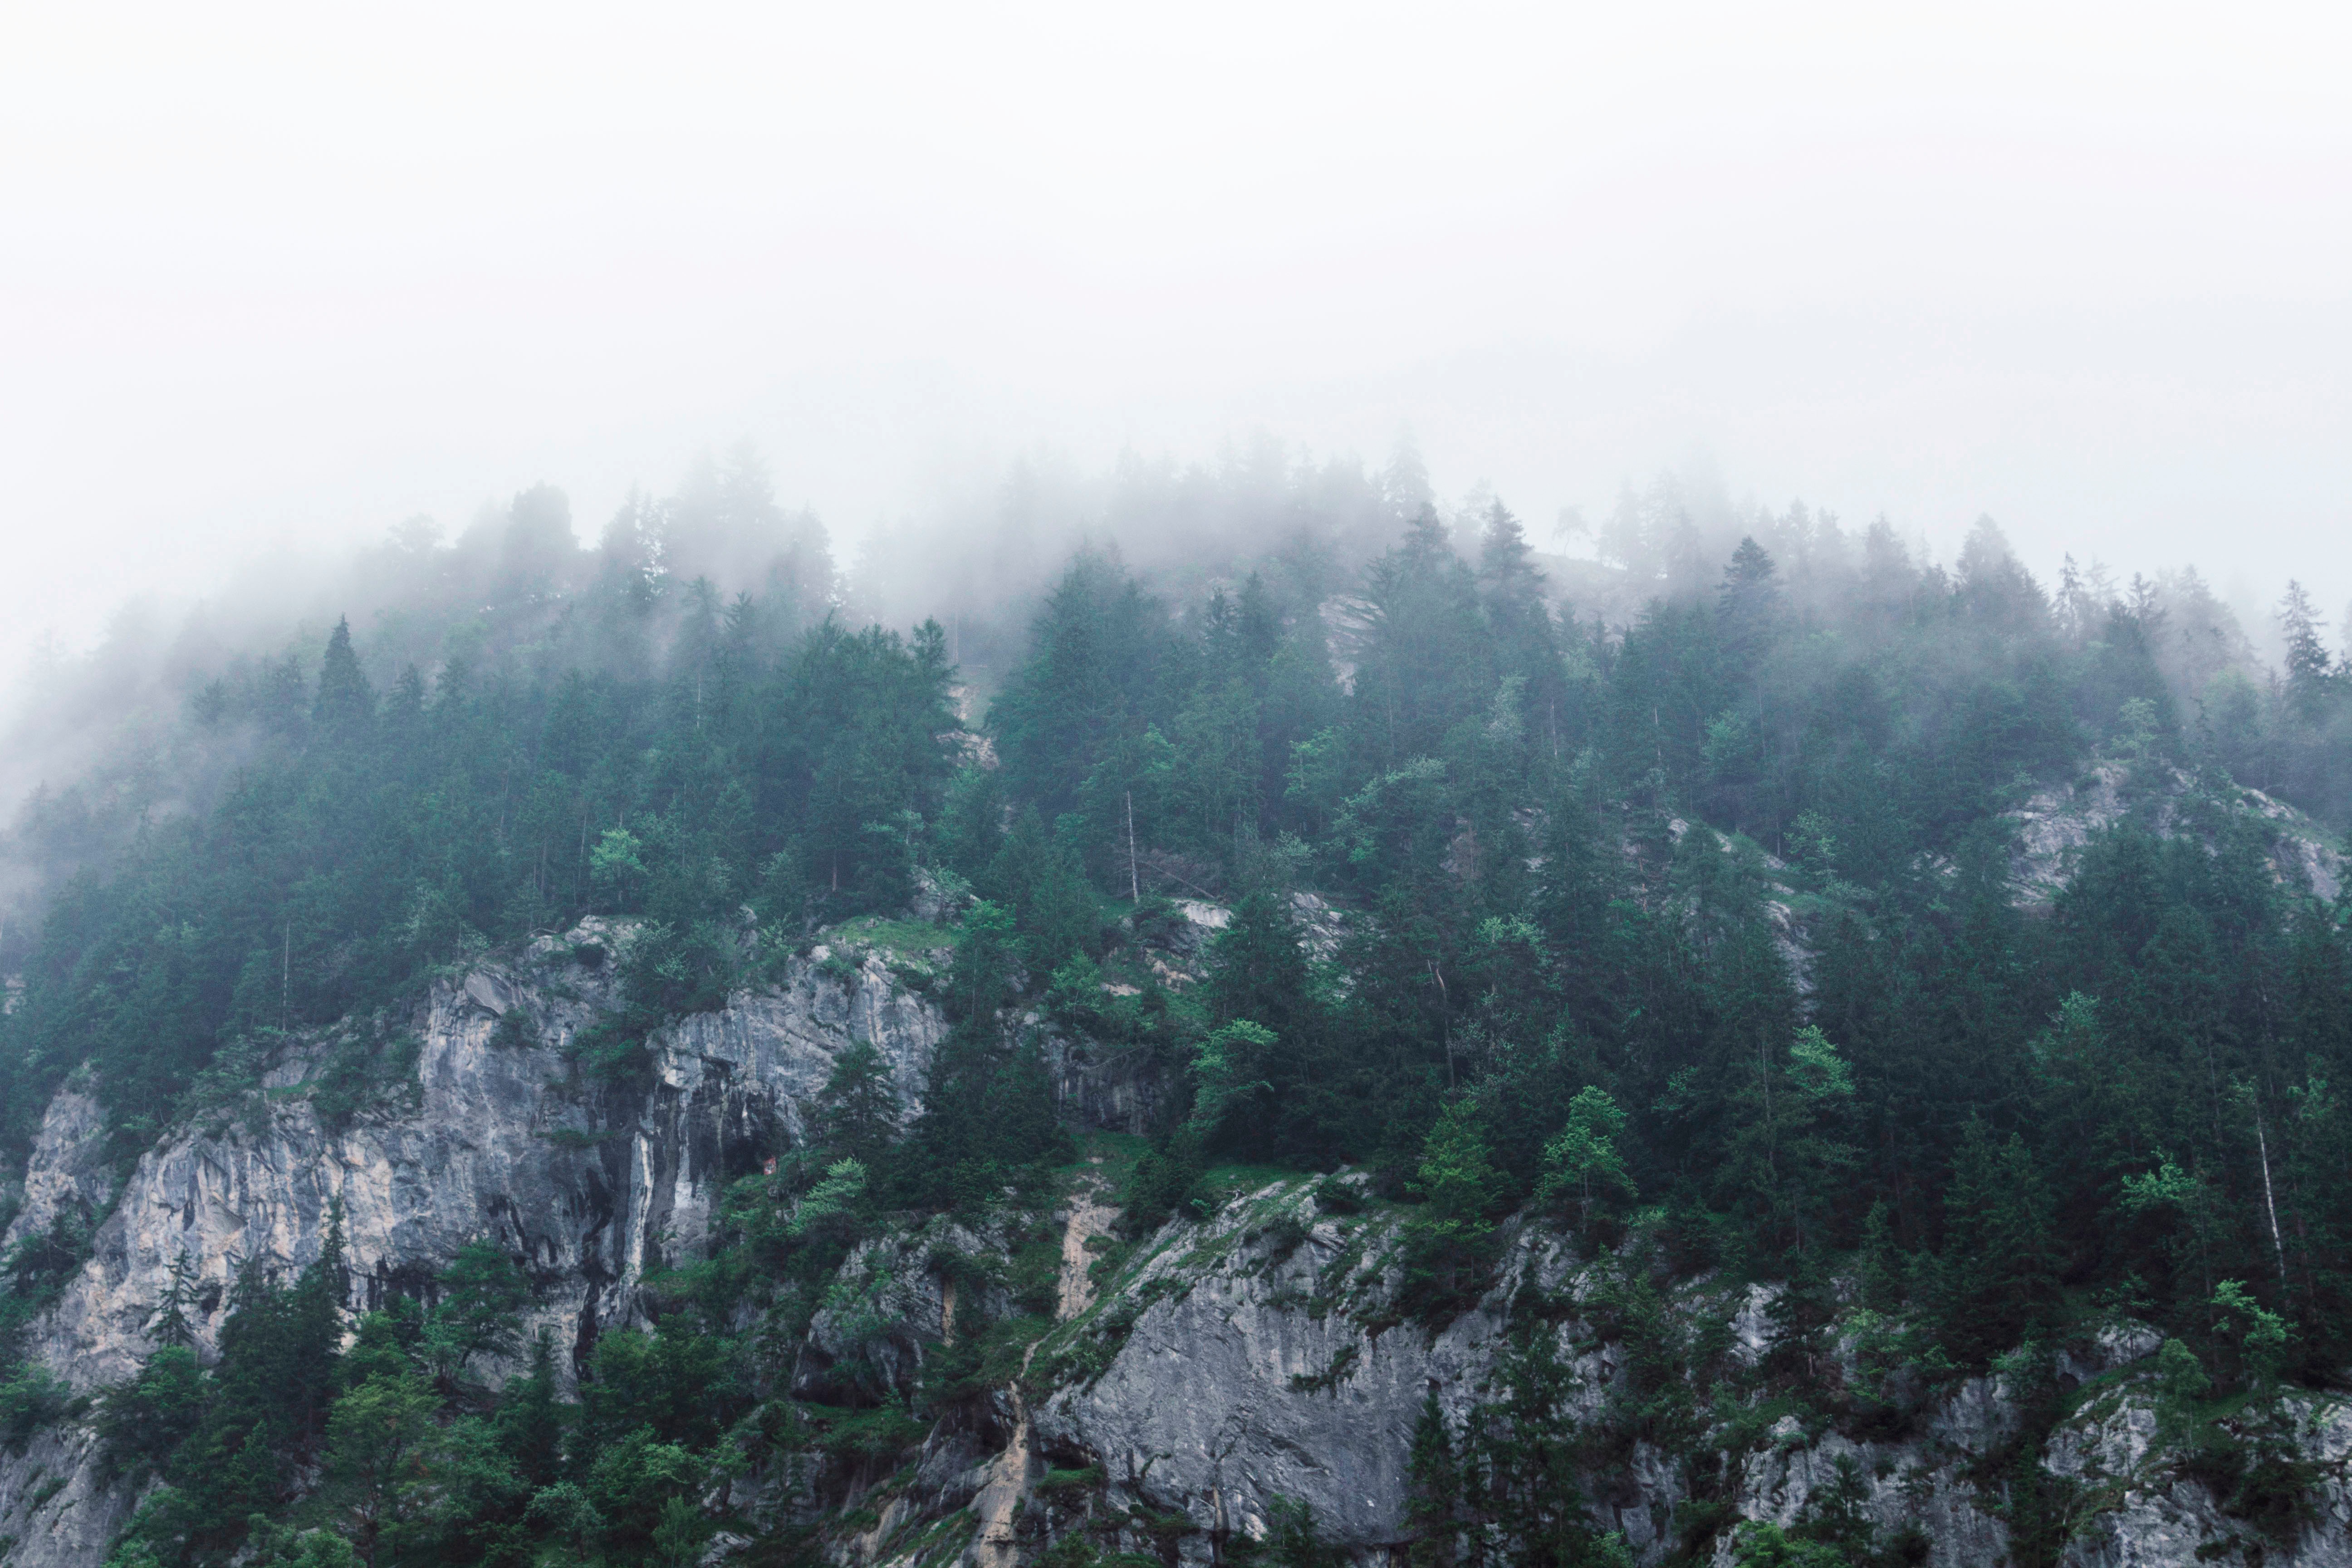
tree, forest, wilderness, mountain, fog, mist, morning, hill, valley, mountain range, weather, ridge, spruce, plateau, habitat, ecosystem, biome, natural environment, geographical feature, atmospheric phenomenon, mountainous landforms, temperate coniferous forest